Bikkurim (first-fruits)

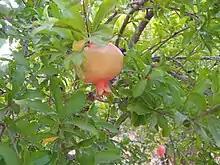
Pomegranate, firstfruit of the season.

Bikkurim, or first-fruits, are a type of sacrificial offering which was offered by ancient Israelites. In each agricultural season, the first-grown fruits were brought to the Temple and laid by the altar, and a special declaration recited.